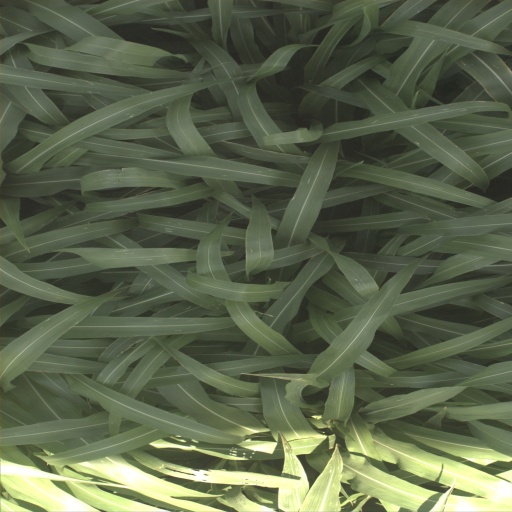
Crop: sorghum